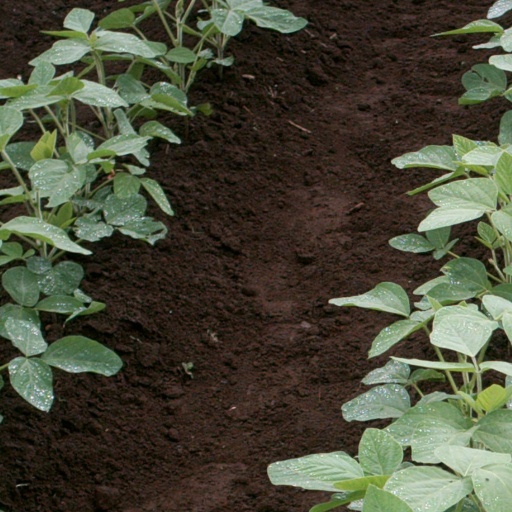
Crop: soybean